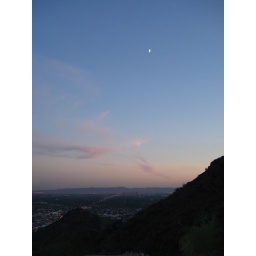
Moon and pink sky over Phoenix